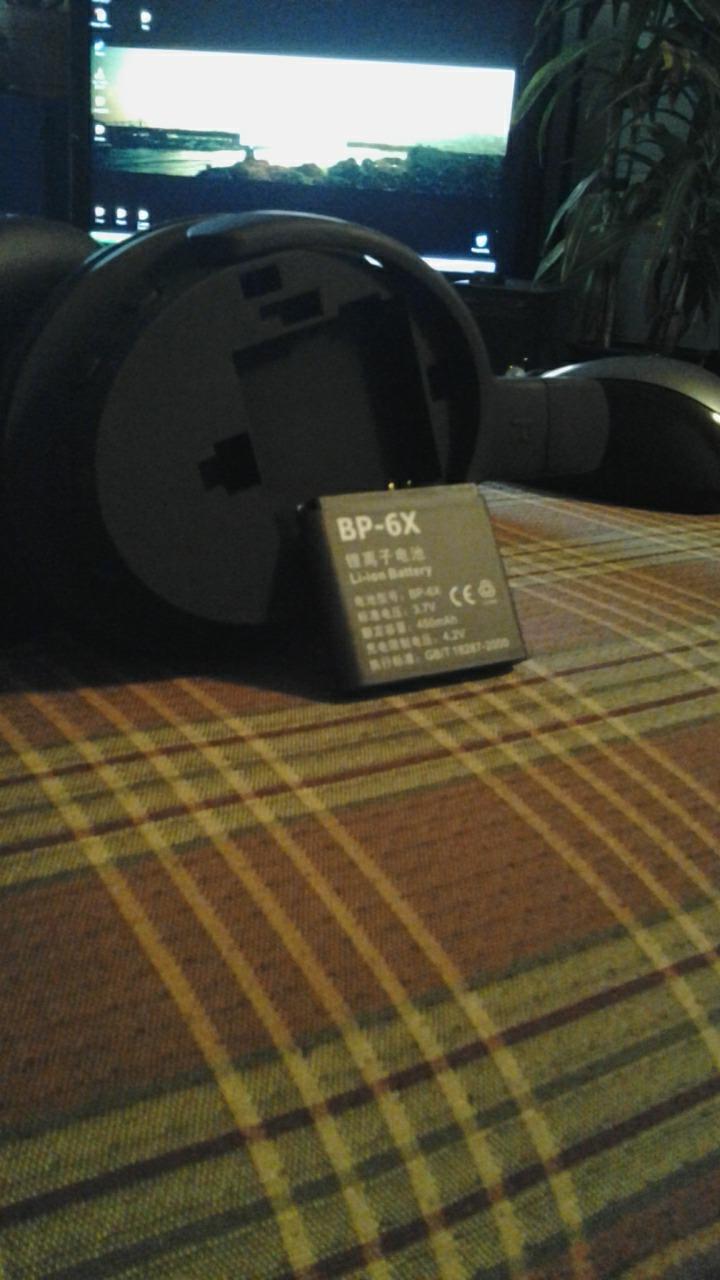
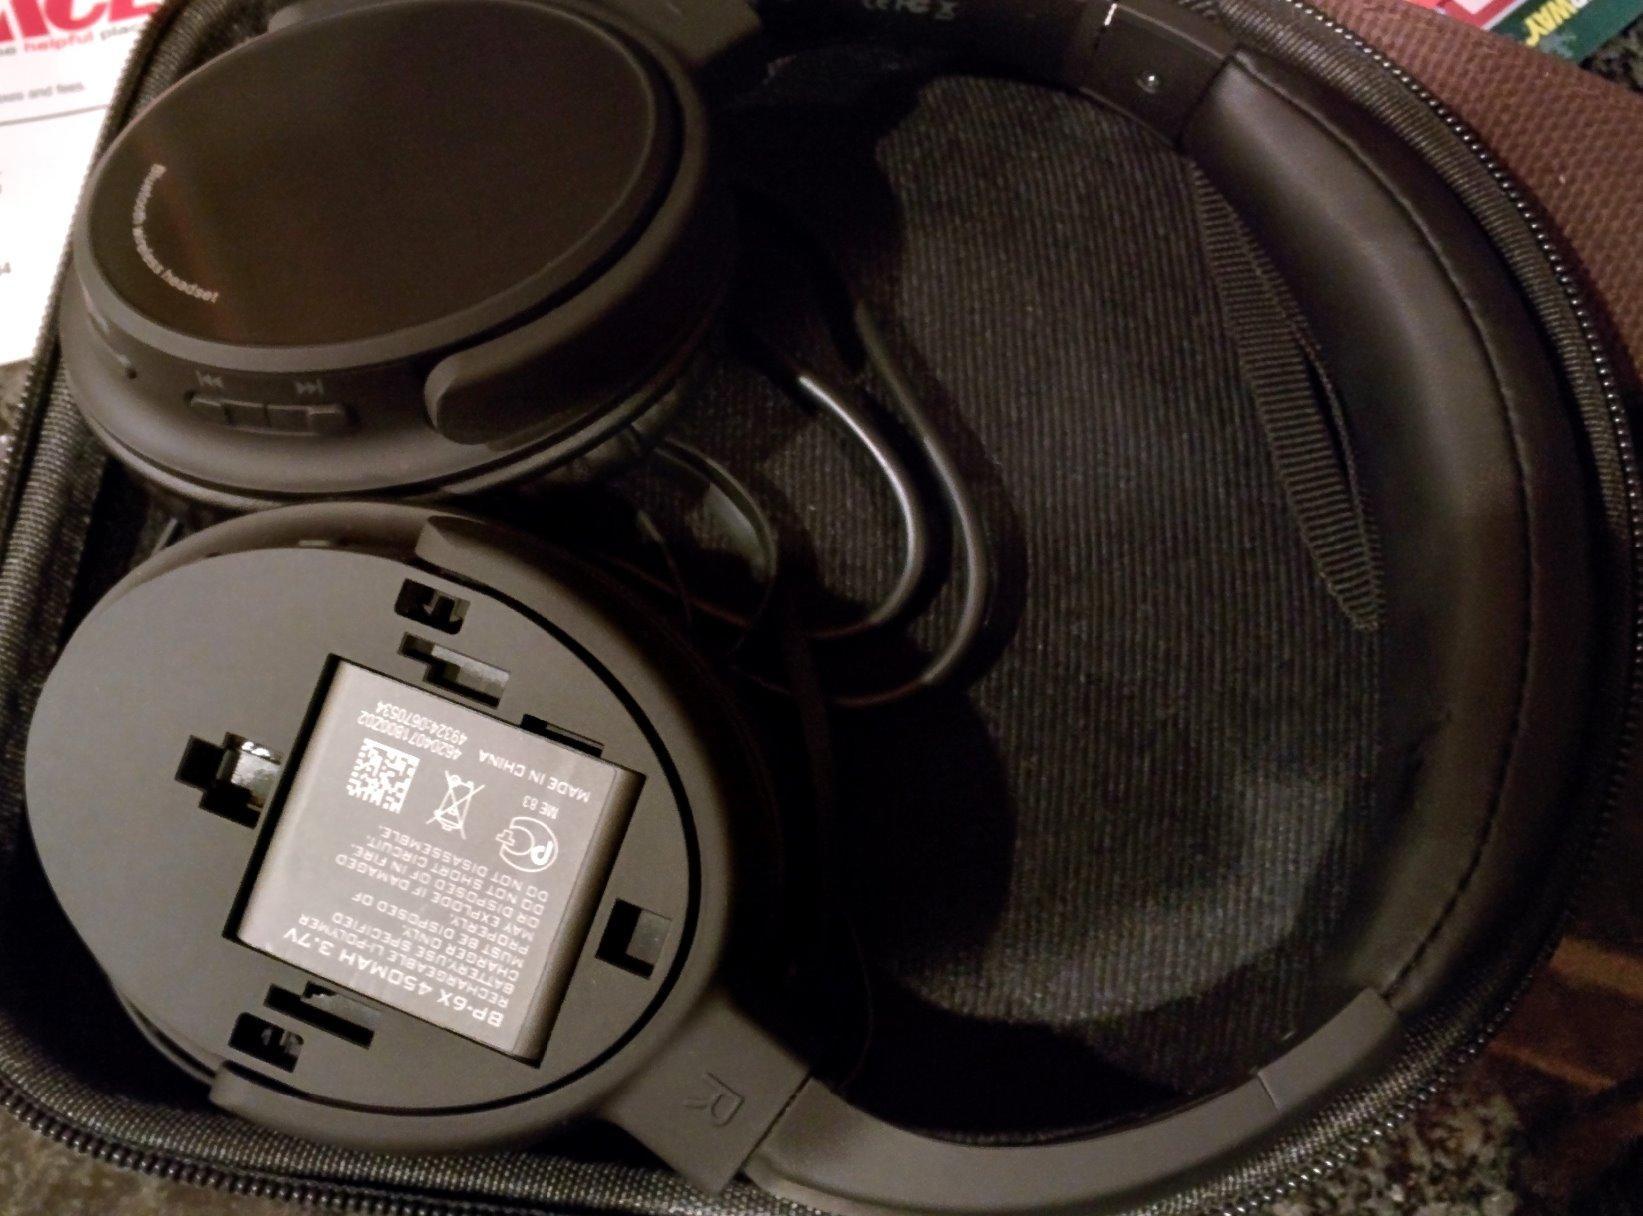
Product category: headphones
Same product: yes